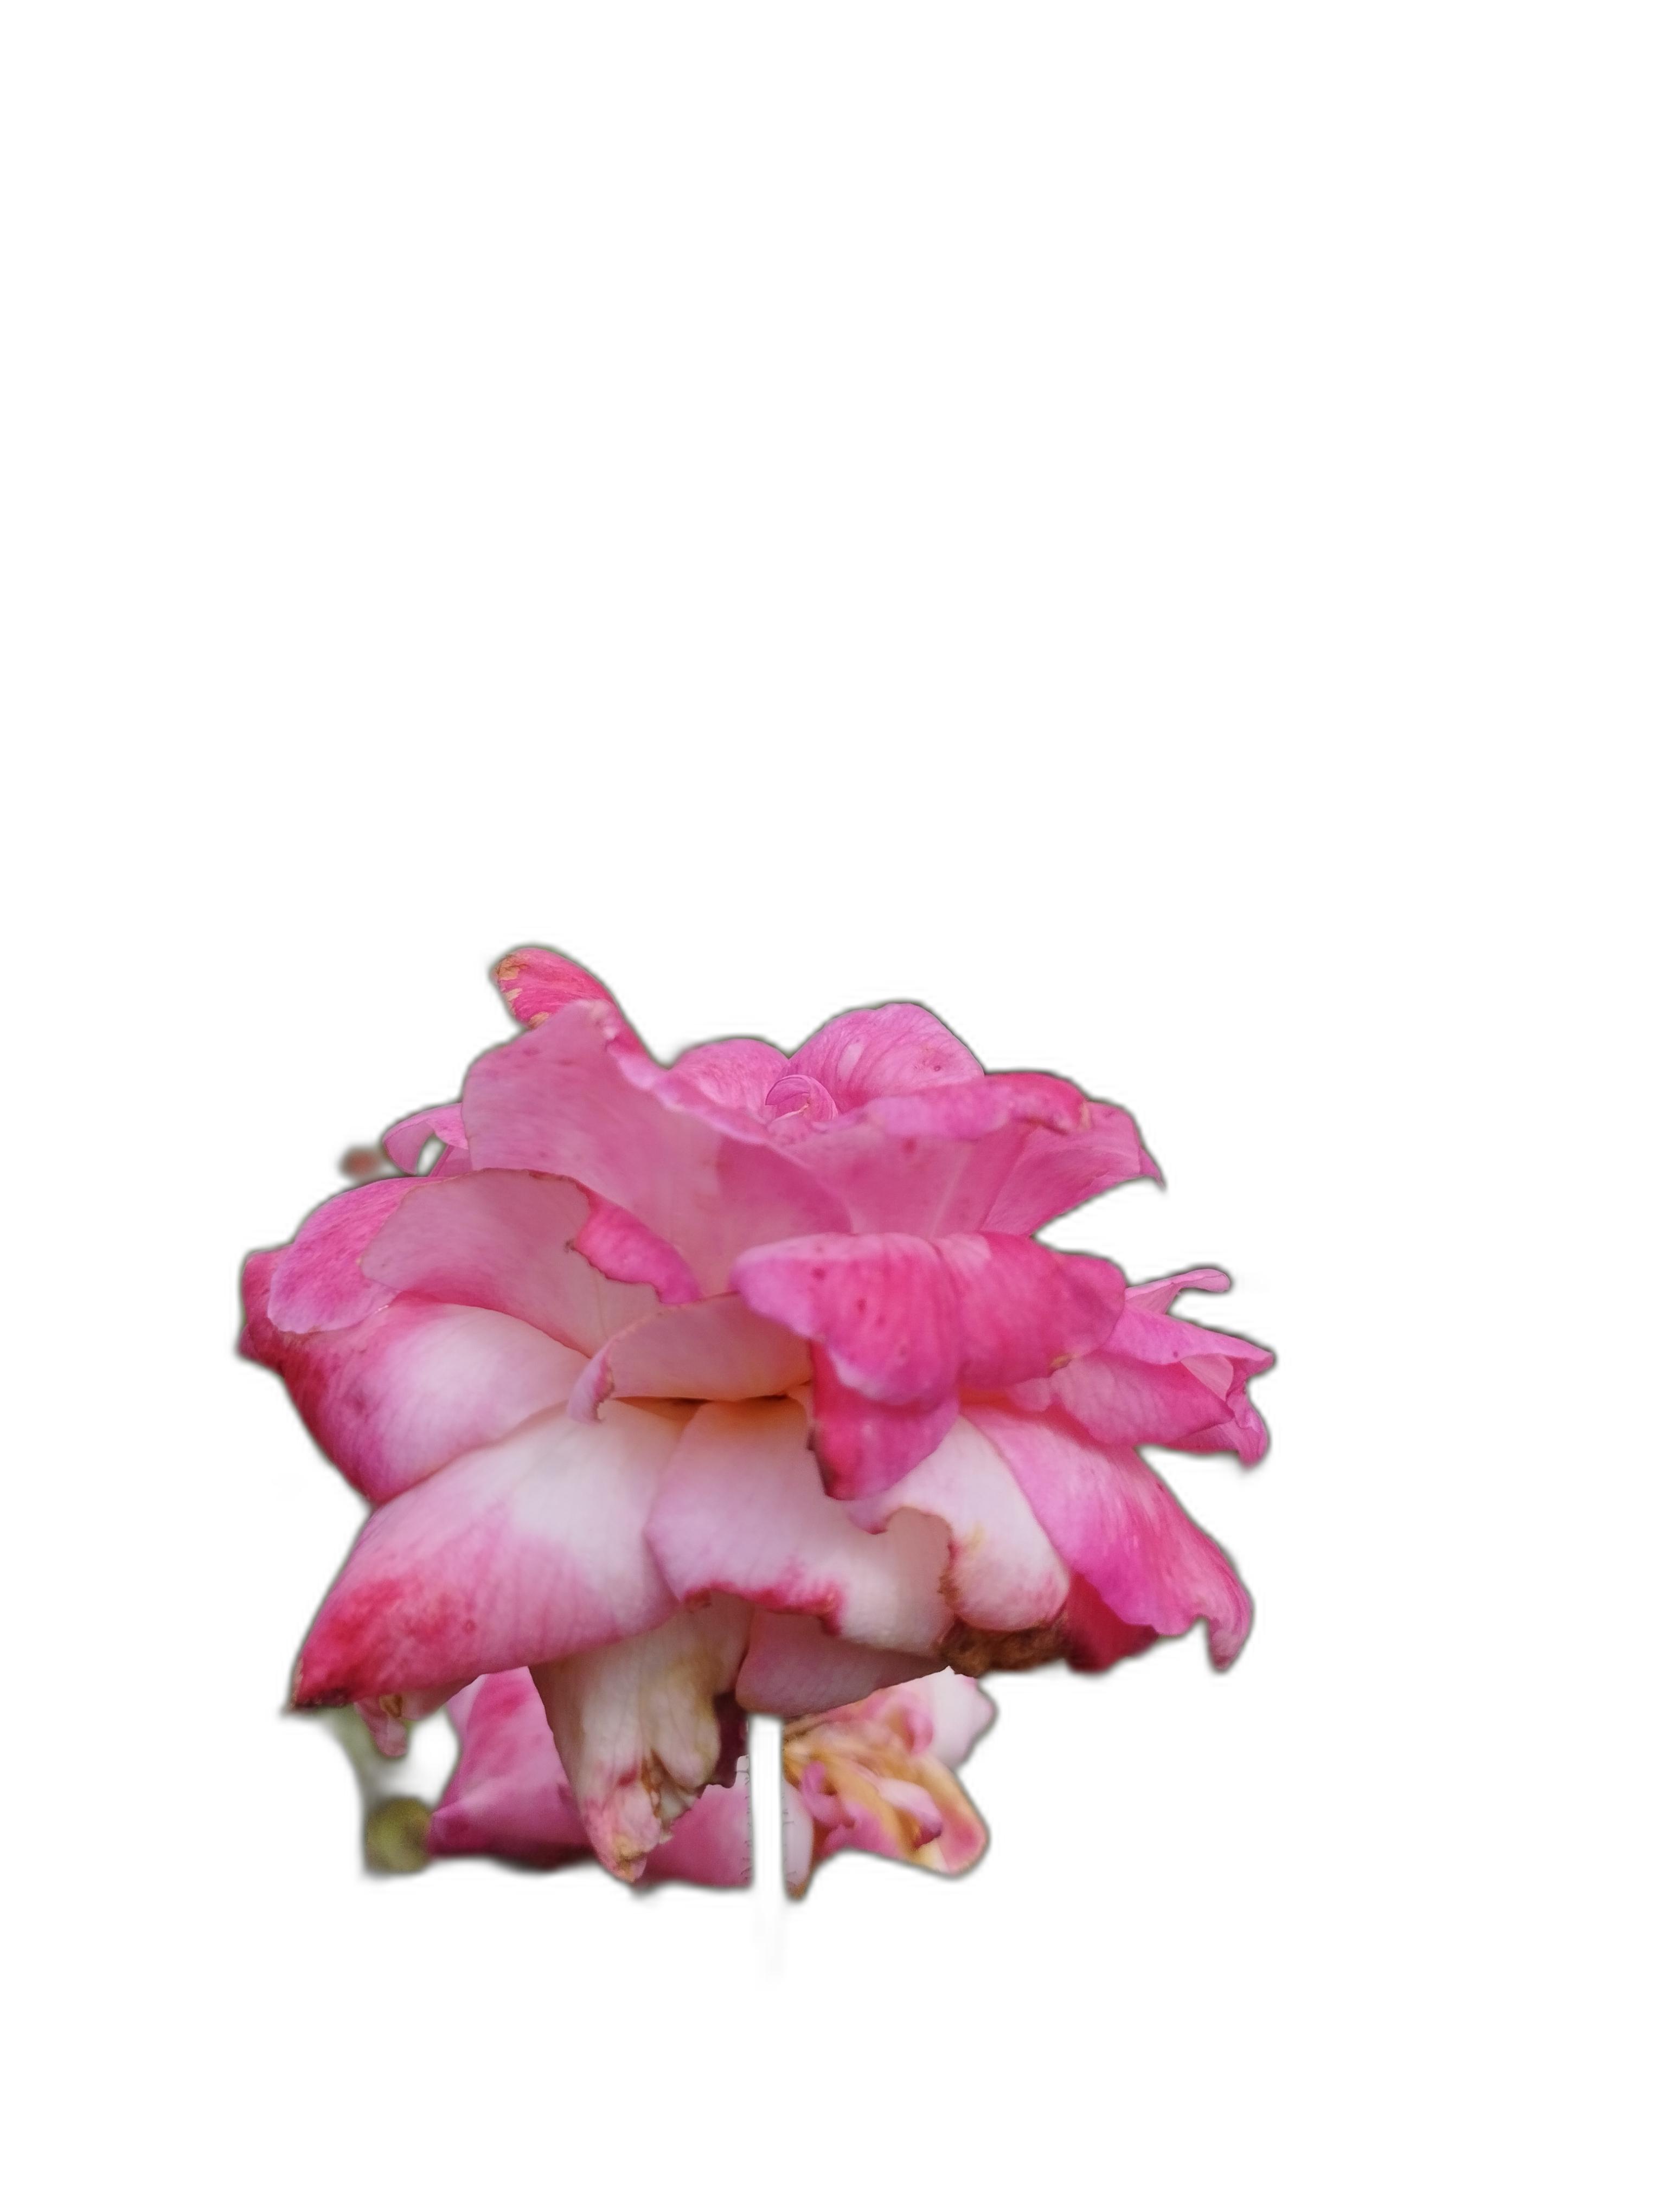
Label: Rose